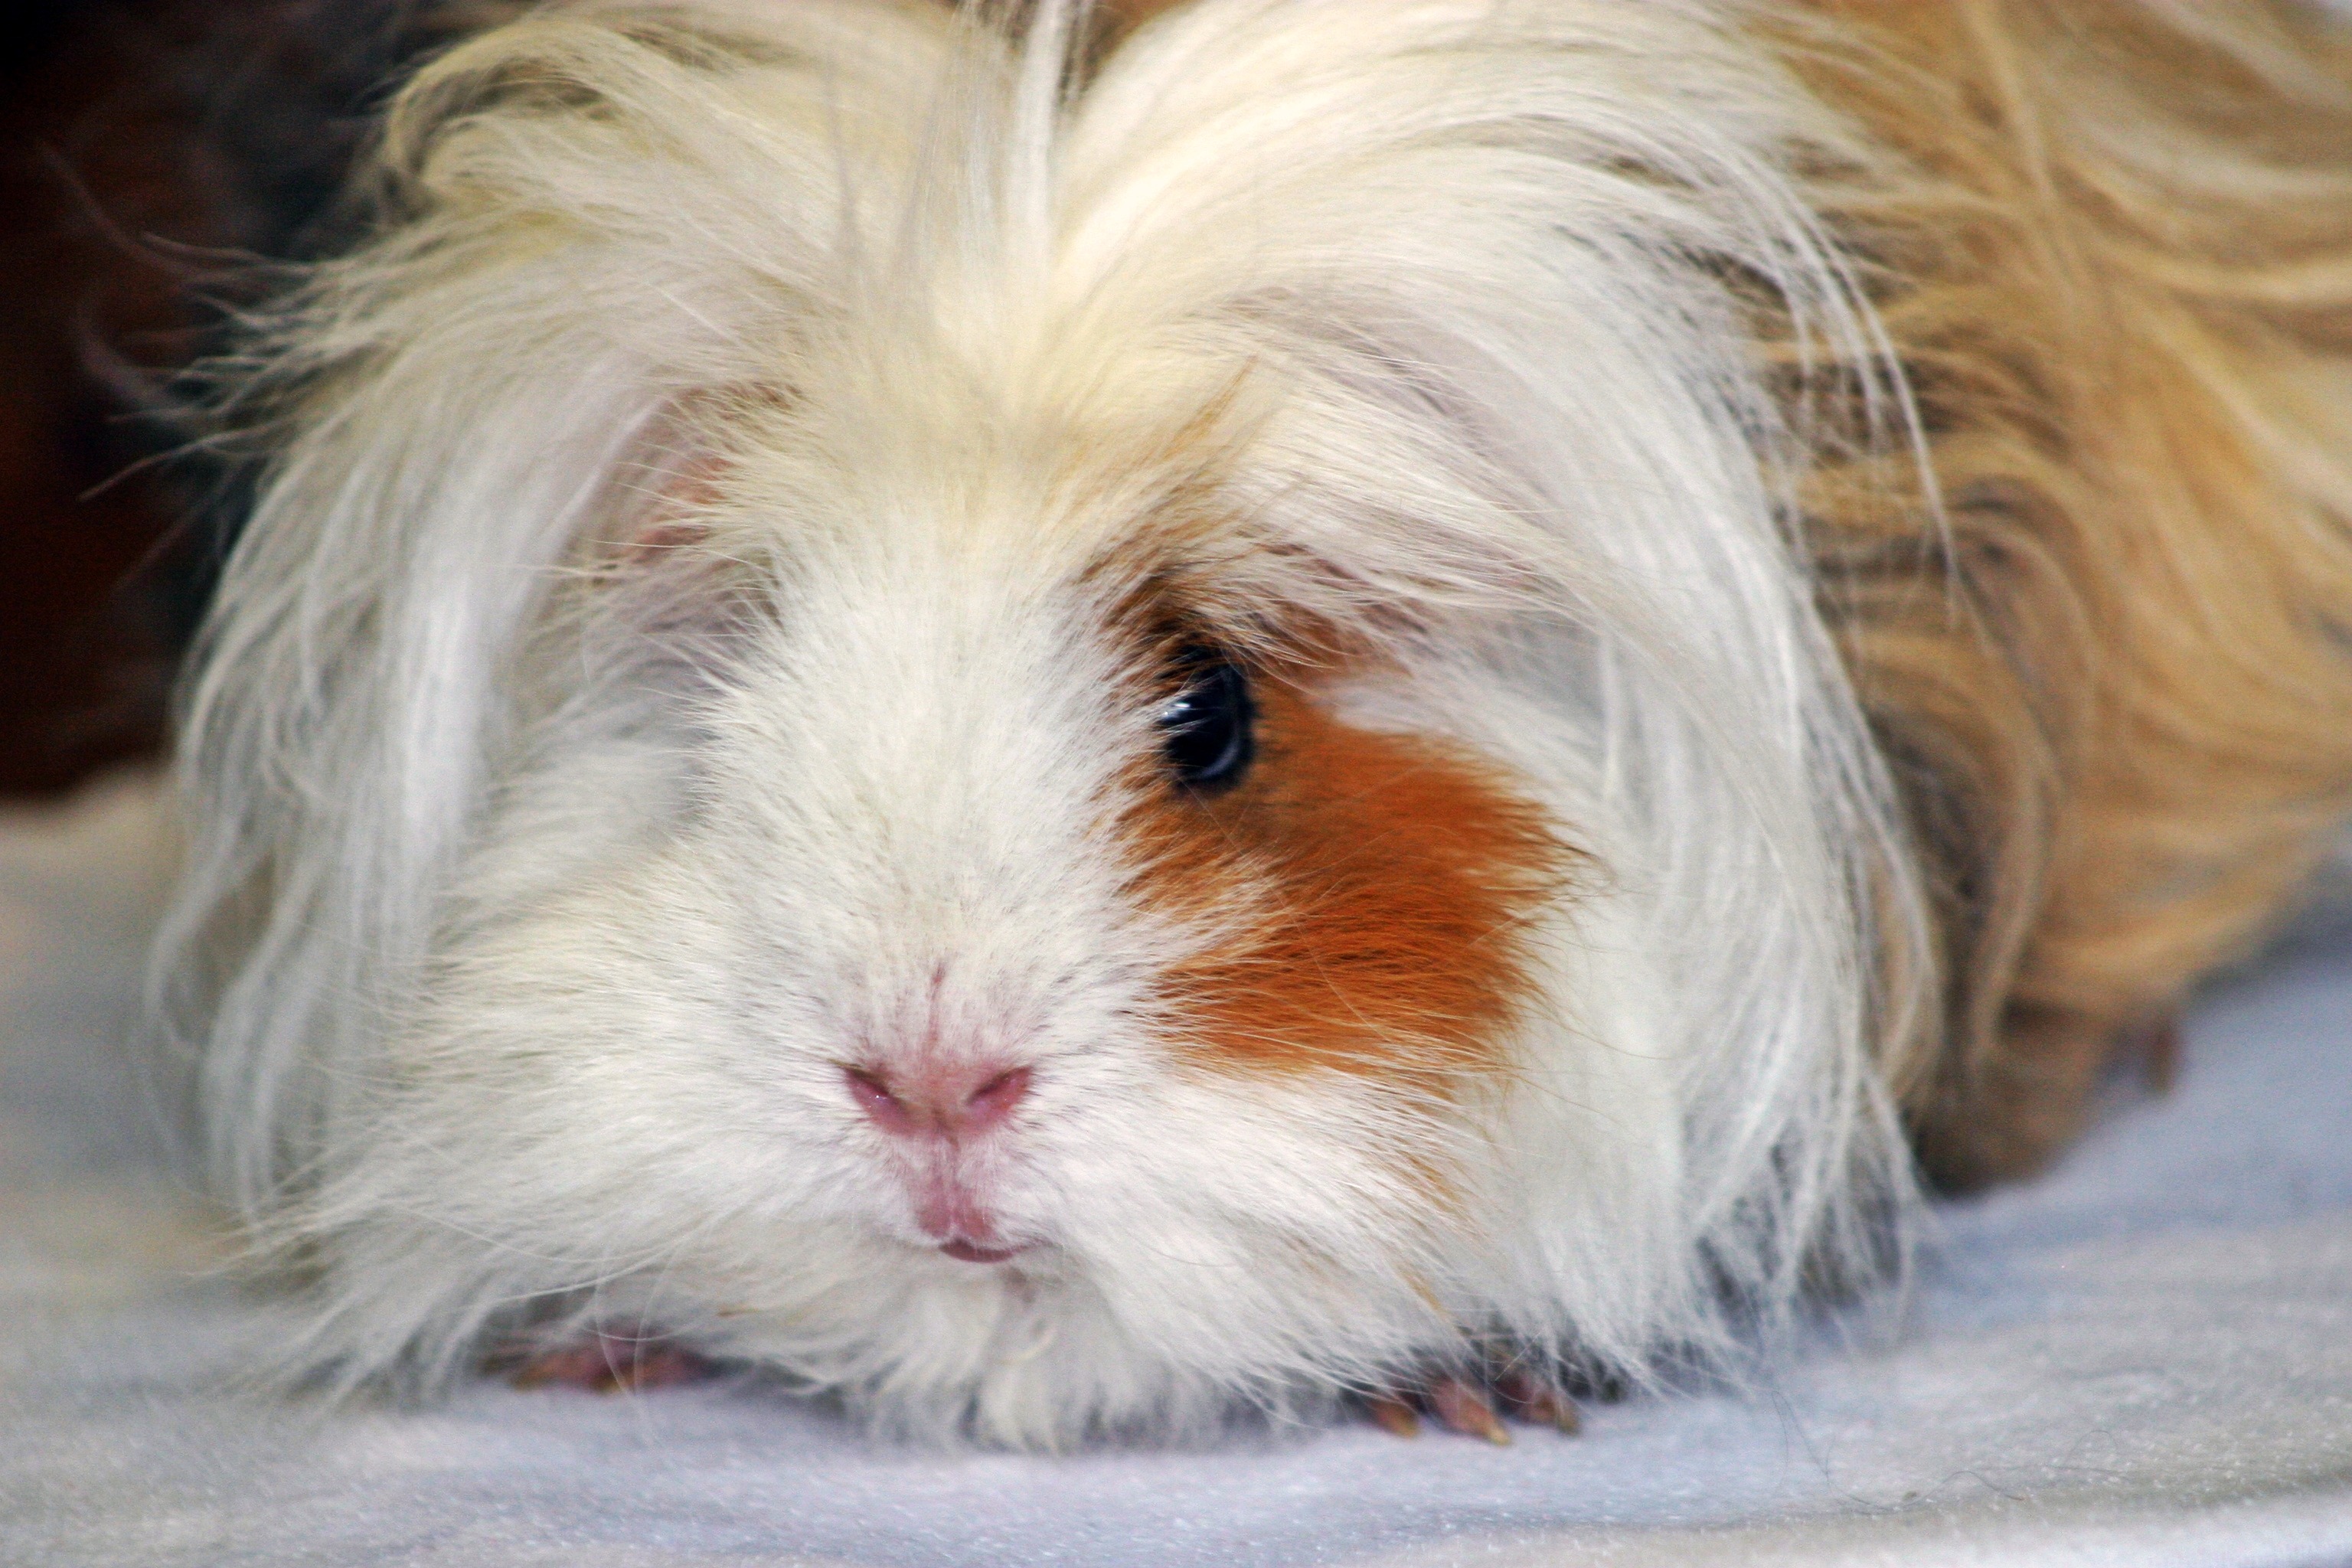
animal, pet, portrait, mammal, close, rodent, guinea pig, whiskers, vertebrate, lure, dog breed, from the front, guinea pig house, lunkarya, long haired guinea pigs, white red black